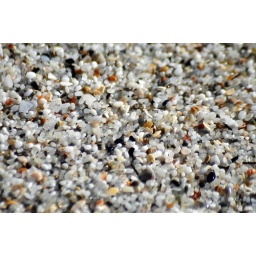
Close-up of the white sand in Is Arutas, really rare quartz sand